Trinidad and Tobago

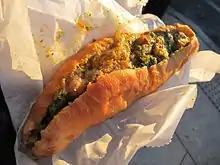
Aloo pie

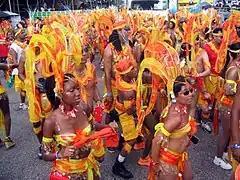
Masqueraders parading during Carnival

Trinidad and Tobago is religiously diverse, with the population practicing a wide range of faiths. As of 2020, Christianity remains the largest religion, followed by Hinduism and Islam.